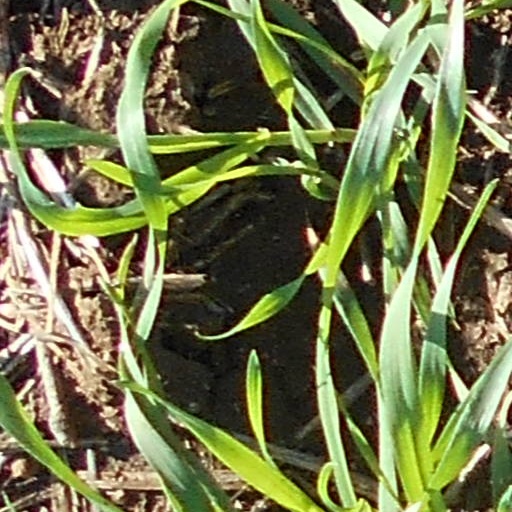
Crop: wheat